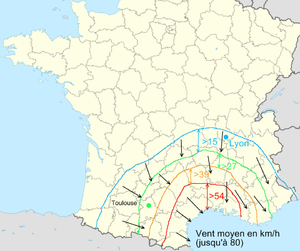
Mistral
Oversigt over mistralvinde i Sydfrankrig
Mistral er en kraftig, kold nordvestenvind i det sydøstlige Frankrig, der blæser langs Rhônedalen og ud i Lionbugten i det nordlige Middelhav. Mistralen blæser med gennemsnitligt 18 m/s og kan nå op på over 36 m/s. Vinden blæser op til 2 til 3 km højde.